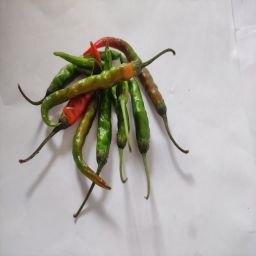
Crop: Chile Pepper
Quality: Ripe